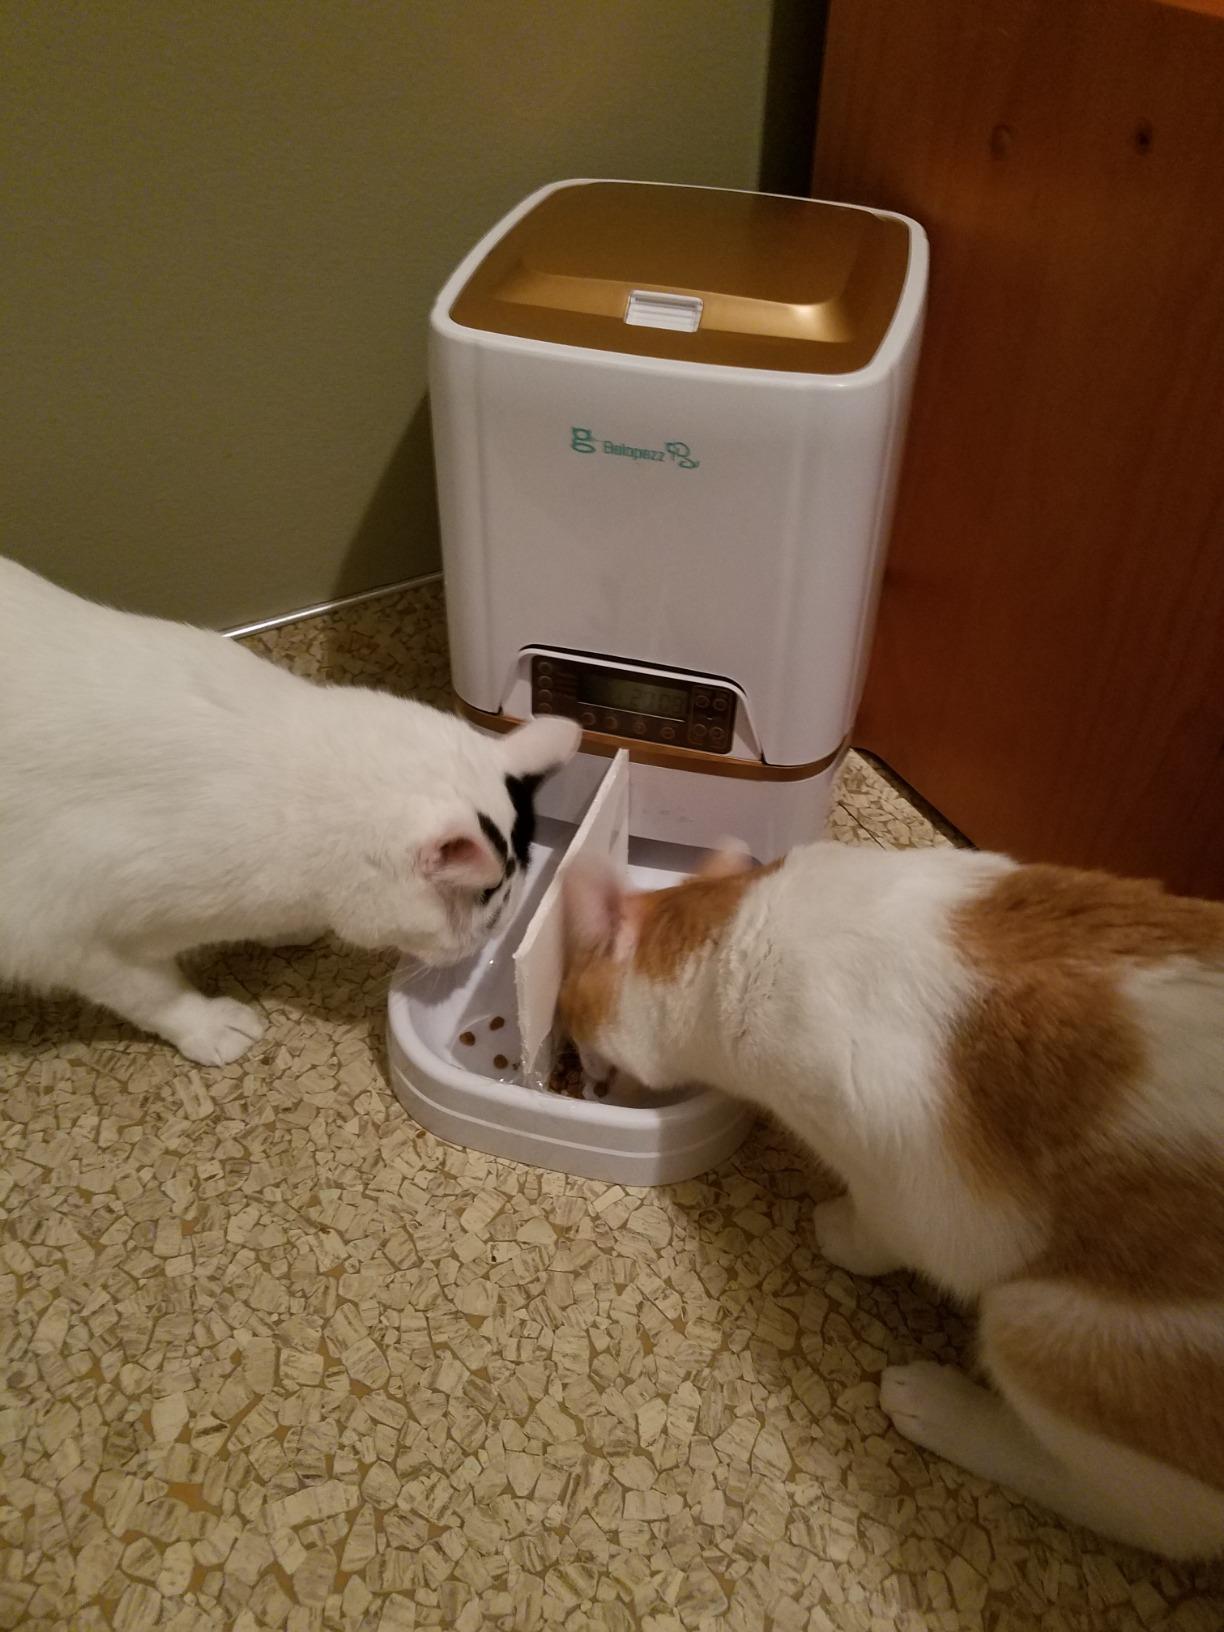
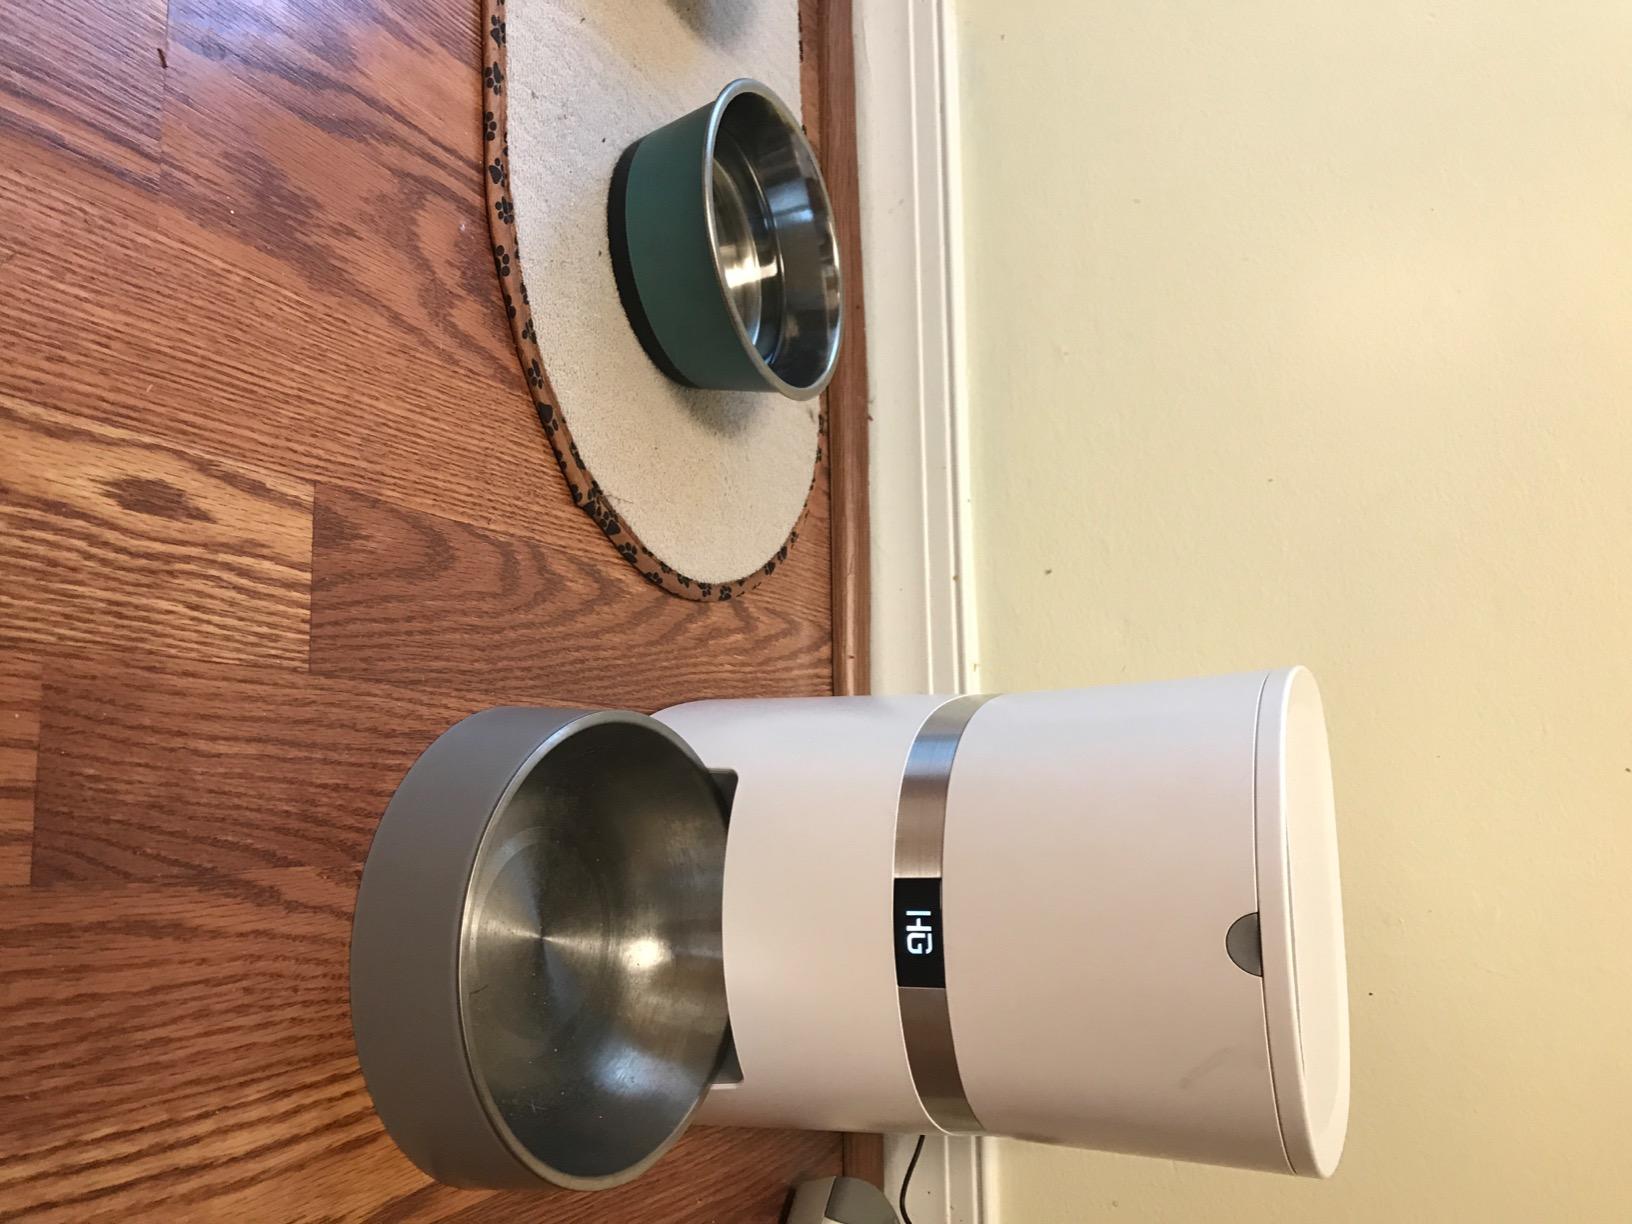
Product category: items_feeder
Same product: no